Assumption Chapel

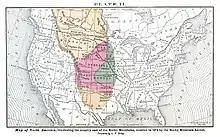
Plate II from Riley’s "The locust plague in the United States" (1877), showing extent of damage in 1874

An eyewitness account of the annual pilgrimage upon the Feast of St. Magnus of Füssen was also published in "Der Wahrheitsfreund" on September 23, 1858. According to Stephen Gross, "The reporter described the congregation at St. Joseph meeting at 6:00 A.M. and beginning an hour later to walk the eight miles to Jacobs Prairie. Two miles from their destination they were met by the parishioners from Jacobs Prairie, who accompanied the procession back to the church. Mass was held outside at the base of a huge mission cross, decorated with flowers and holy pictures. The priest in his sermon expressed his joy at the unity and love, which prevailed in the parishes, and his wish that it would always remain so."